Hordeivirus

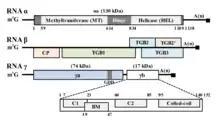
Barley stripe mosaic virus (BSMV) genome organization with functional regions of the γb protein highlighted

Viruses in the genus "Hordeivirus" are non-enveloped, with rod-shaped geometries. The diameter is around 20-25 nm, with a length of 20-25 nm. Genomes are linear and segmented, tripartite or quadripartite, around 3.3kb in length. The earliest research on "Hordeiviruses" has been done on BSMV, and RNA sequencing shows BSMV's guide RNAs encode for seven major proteins, and suggest that this is true for the entire genus.